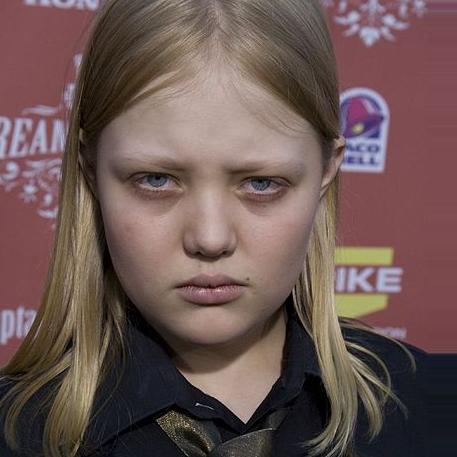
Age: 11